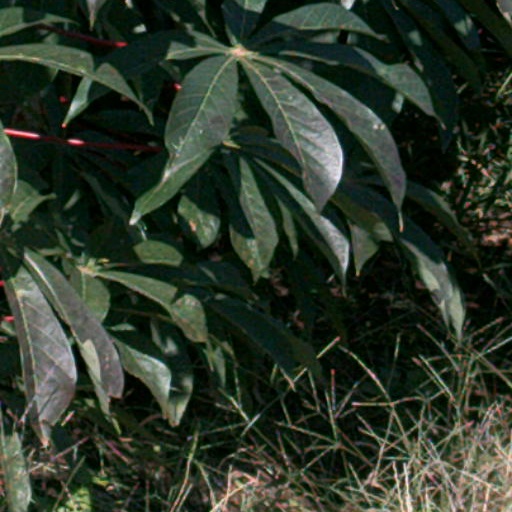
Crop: cassava